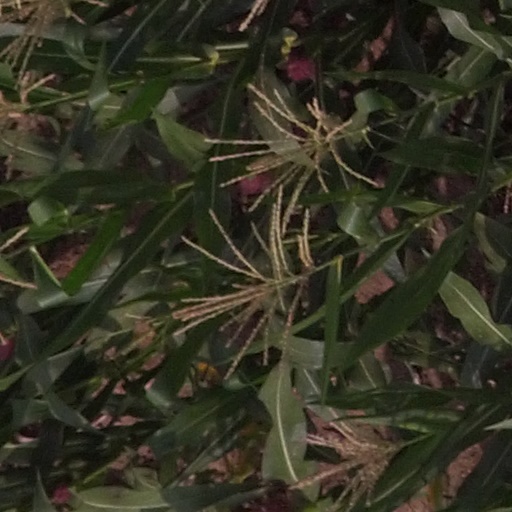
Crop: maize; corn